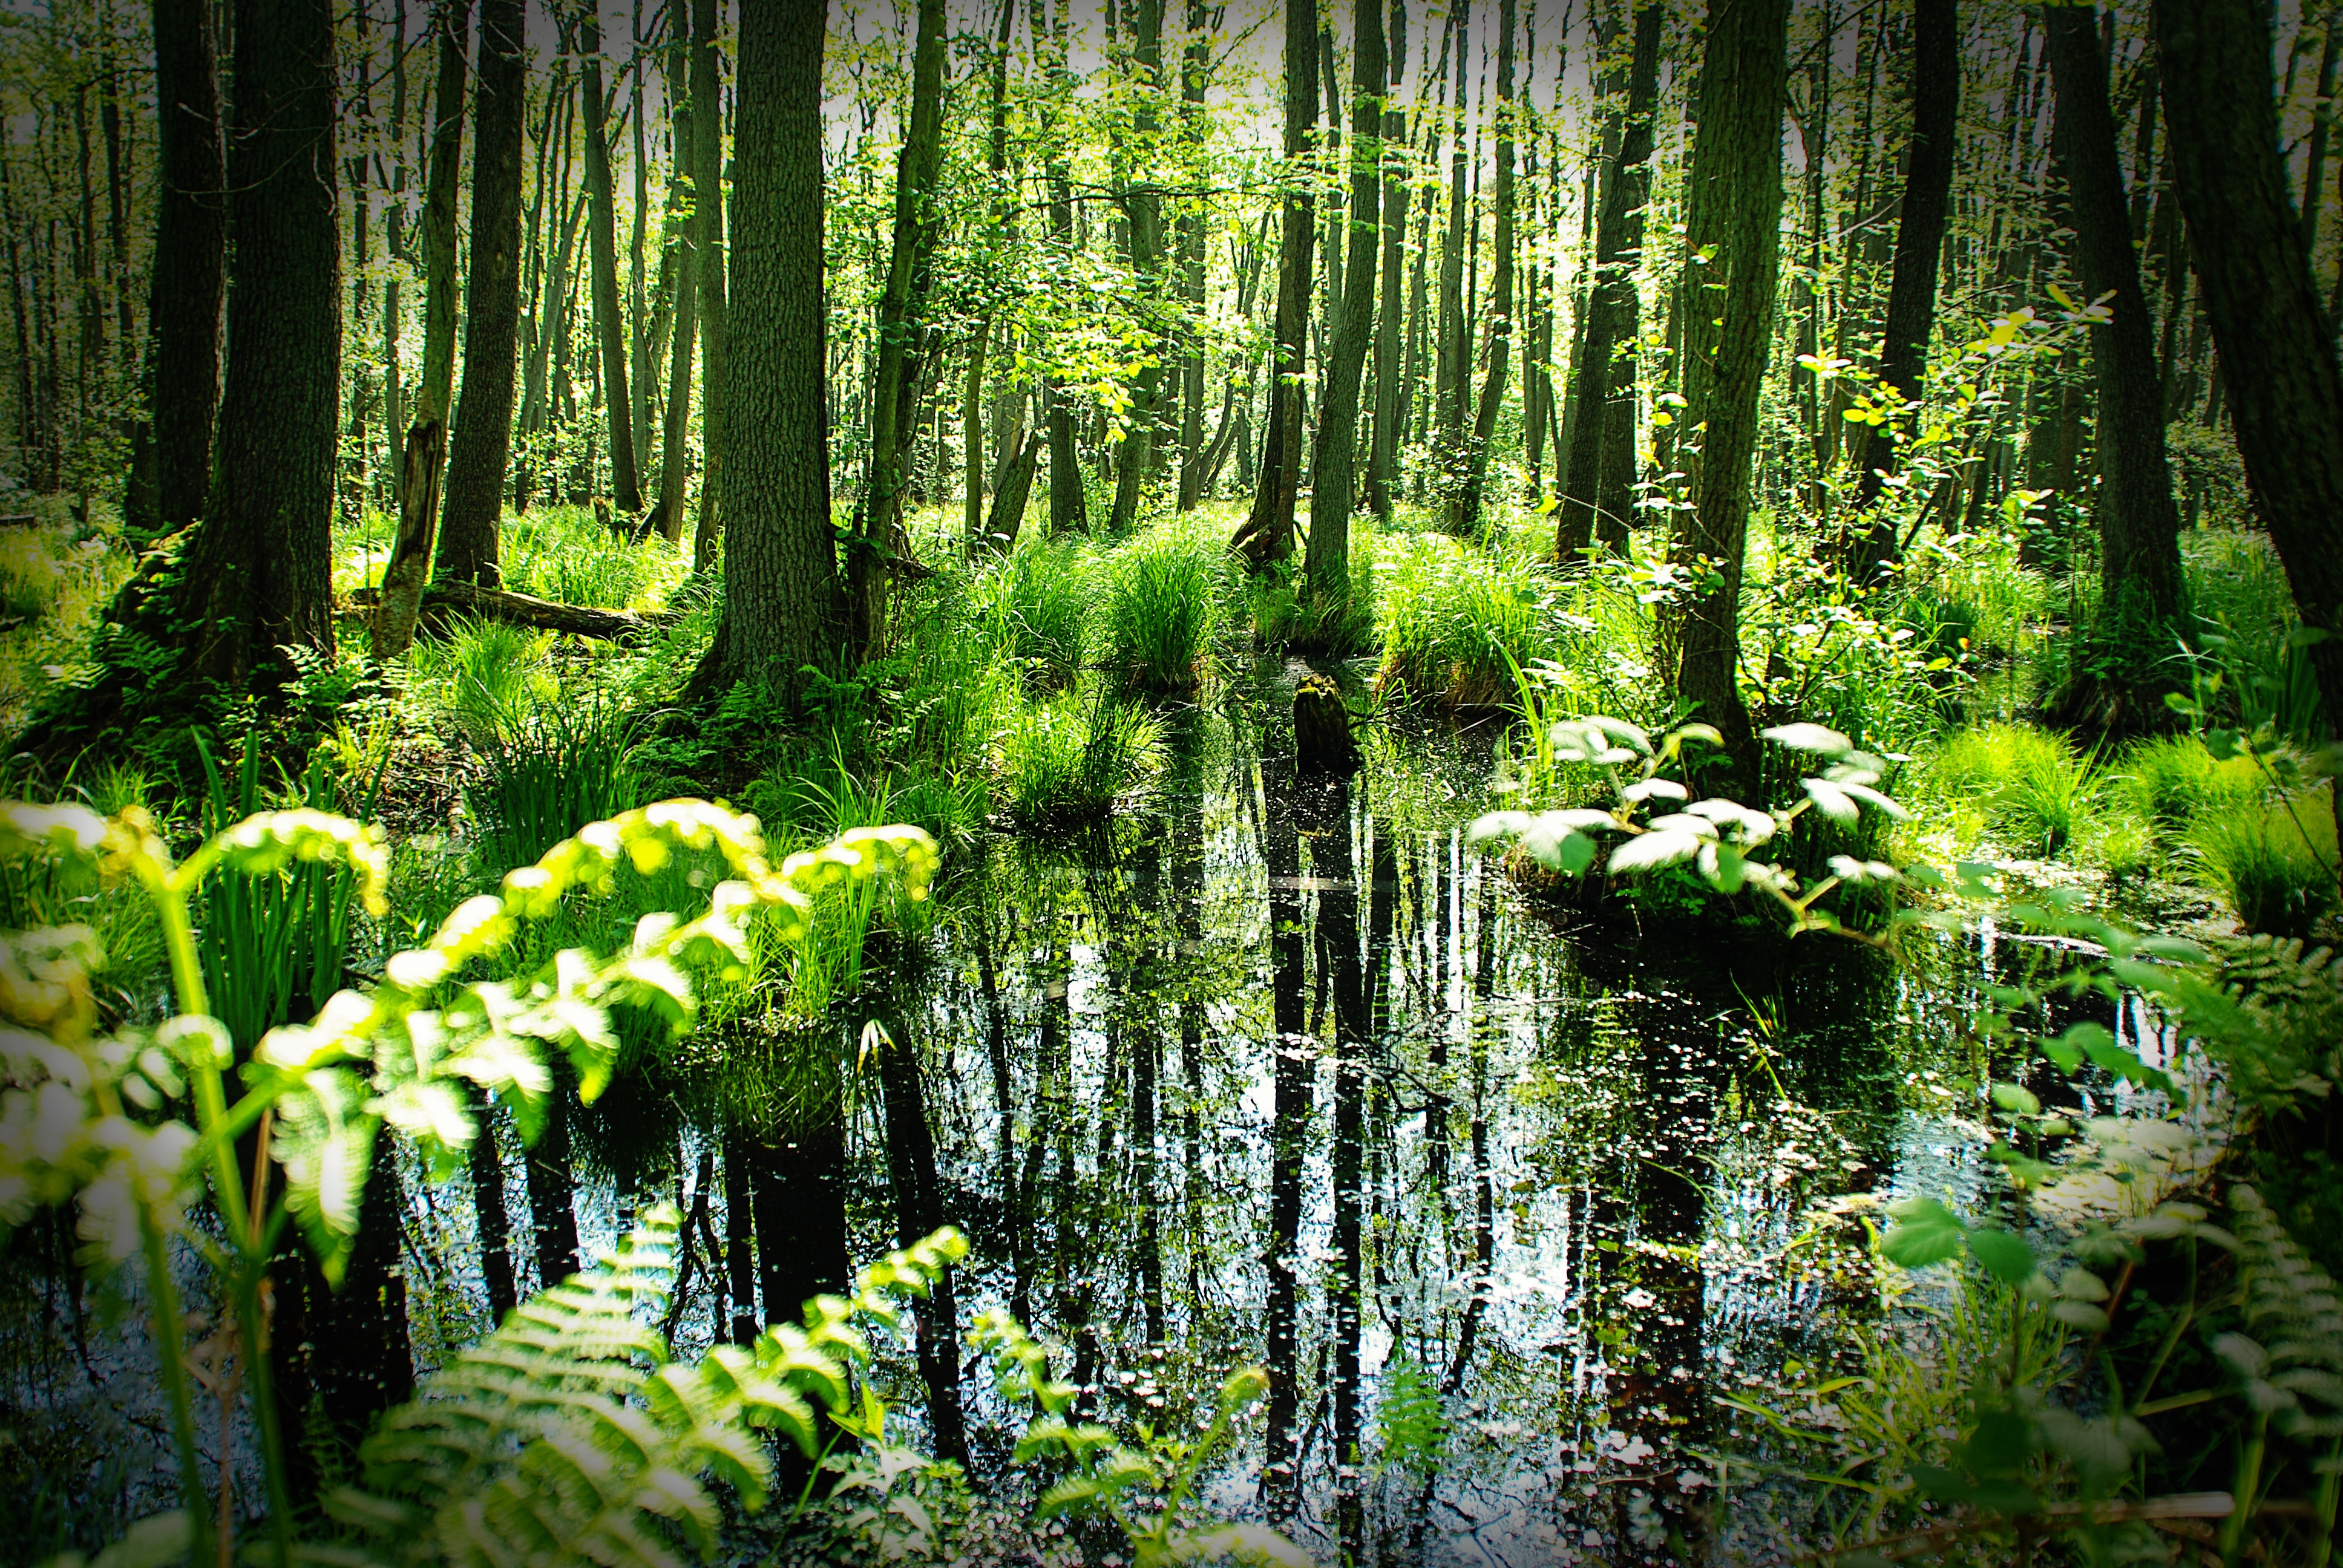
tree, nature, forest, wilderness, sunlight, leaf, flower, pond, stream, spring, green, jungle, botany, flora, trees, vegetation, rainforest, wetland, woodland, habitat, ecosystem, mirroring, dar, grasses, biome, old growth forest, natural environment, geographical feature, woody plant, temperate broadleaf and mixed forest, temperate coniferous forest